RNAS Donibristle (HMS Merlin)

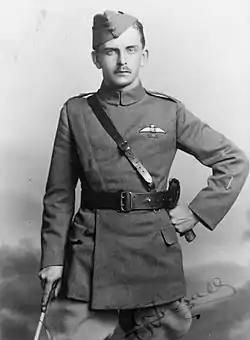
Lieutenant Gilbert Stuart Martin Insall VC

In the immediate post war years, RAF Donibristle was primarily employed maintaining and overhauling aircraft from the shore base at RAF Leuchars and aircraft from ships of the fleet. It was renamed as the Aircraft Repair Depot from September 1919 to March 1920. It was also responsible for scrapping a large number of aircraft now considered surplus due to the end of the war and converting a number of DH.9s for employment as 3 seater fleet spotters.